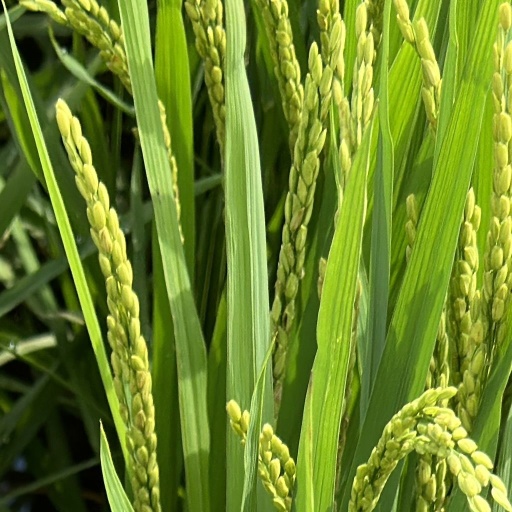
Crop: rice